Anton Ažbe

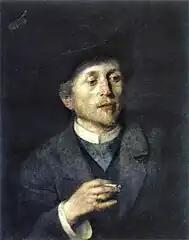
Self-portrait,

Twins Alois and Anton Ažbe were born in a peasant family in the Carniolan village of Dolenčice near Škofja Loka in the Austrian Empire (now in Slovenia). Their father died of familial tuberculosis at the age of forty when the boys were seven years old. Their mother lapsed into severe mental distress (there is unreliable evidence that she later committed suicide) and the boys were placed into foster care. By this time, it was evident that while Alois developed normally, Anton suffered serious congenital health problems: he lagged in physical growth, his legs were weak, and his spine was deformed. His legal guardian reasoned that Anton was not fit for farm work; after completing an elementary school, he sent Anton to "study commerce" in Klagenfurt.